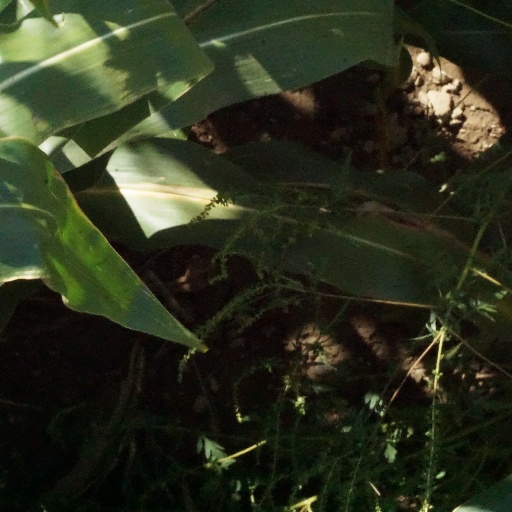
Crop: maize; corn